Daniel E. Garcia

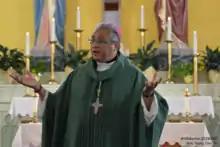
Bishop Garcia at Holy Trinity Church in Texas in 2018

Daniel Elias Garcia (born August 30, 1960) is an American Catholic prelate who was named Bishop-designate of Austin in 2025. He was previously an auxiliary bishop for the diocese from 2015 to 2019 and Bishop of Monterey in California from 2019 to 2025.